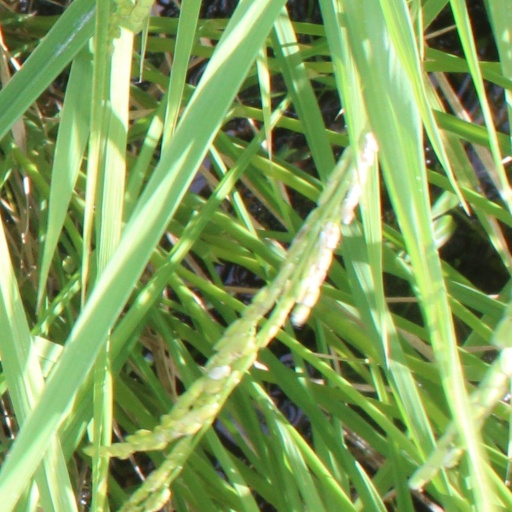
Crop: rice